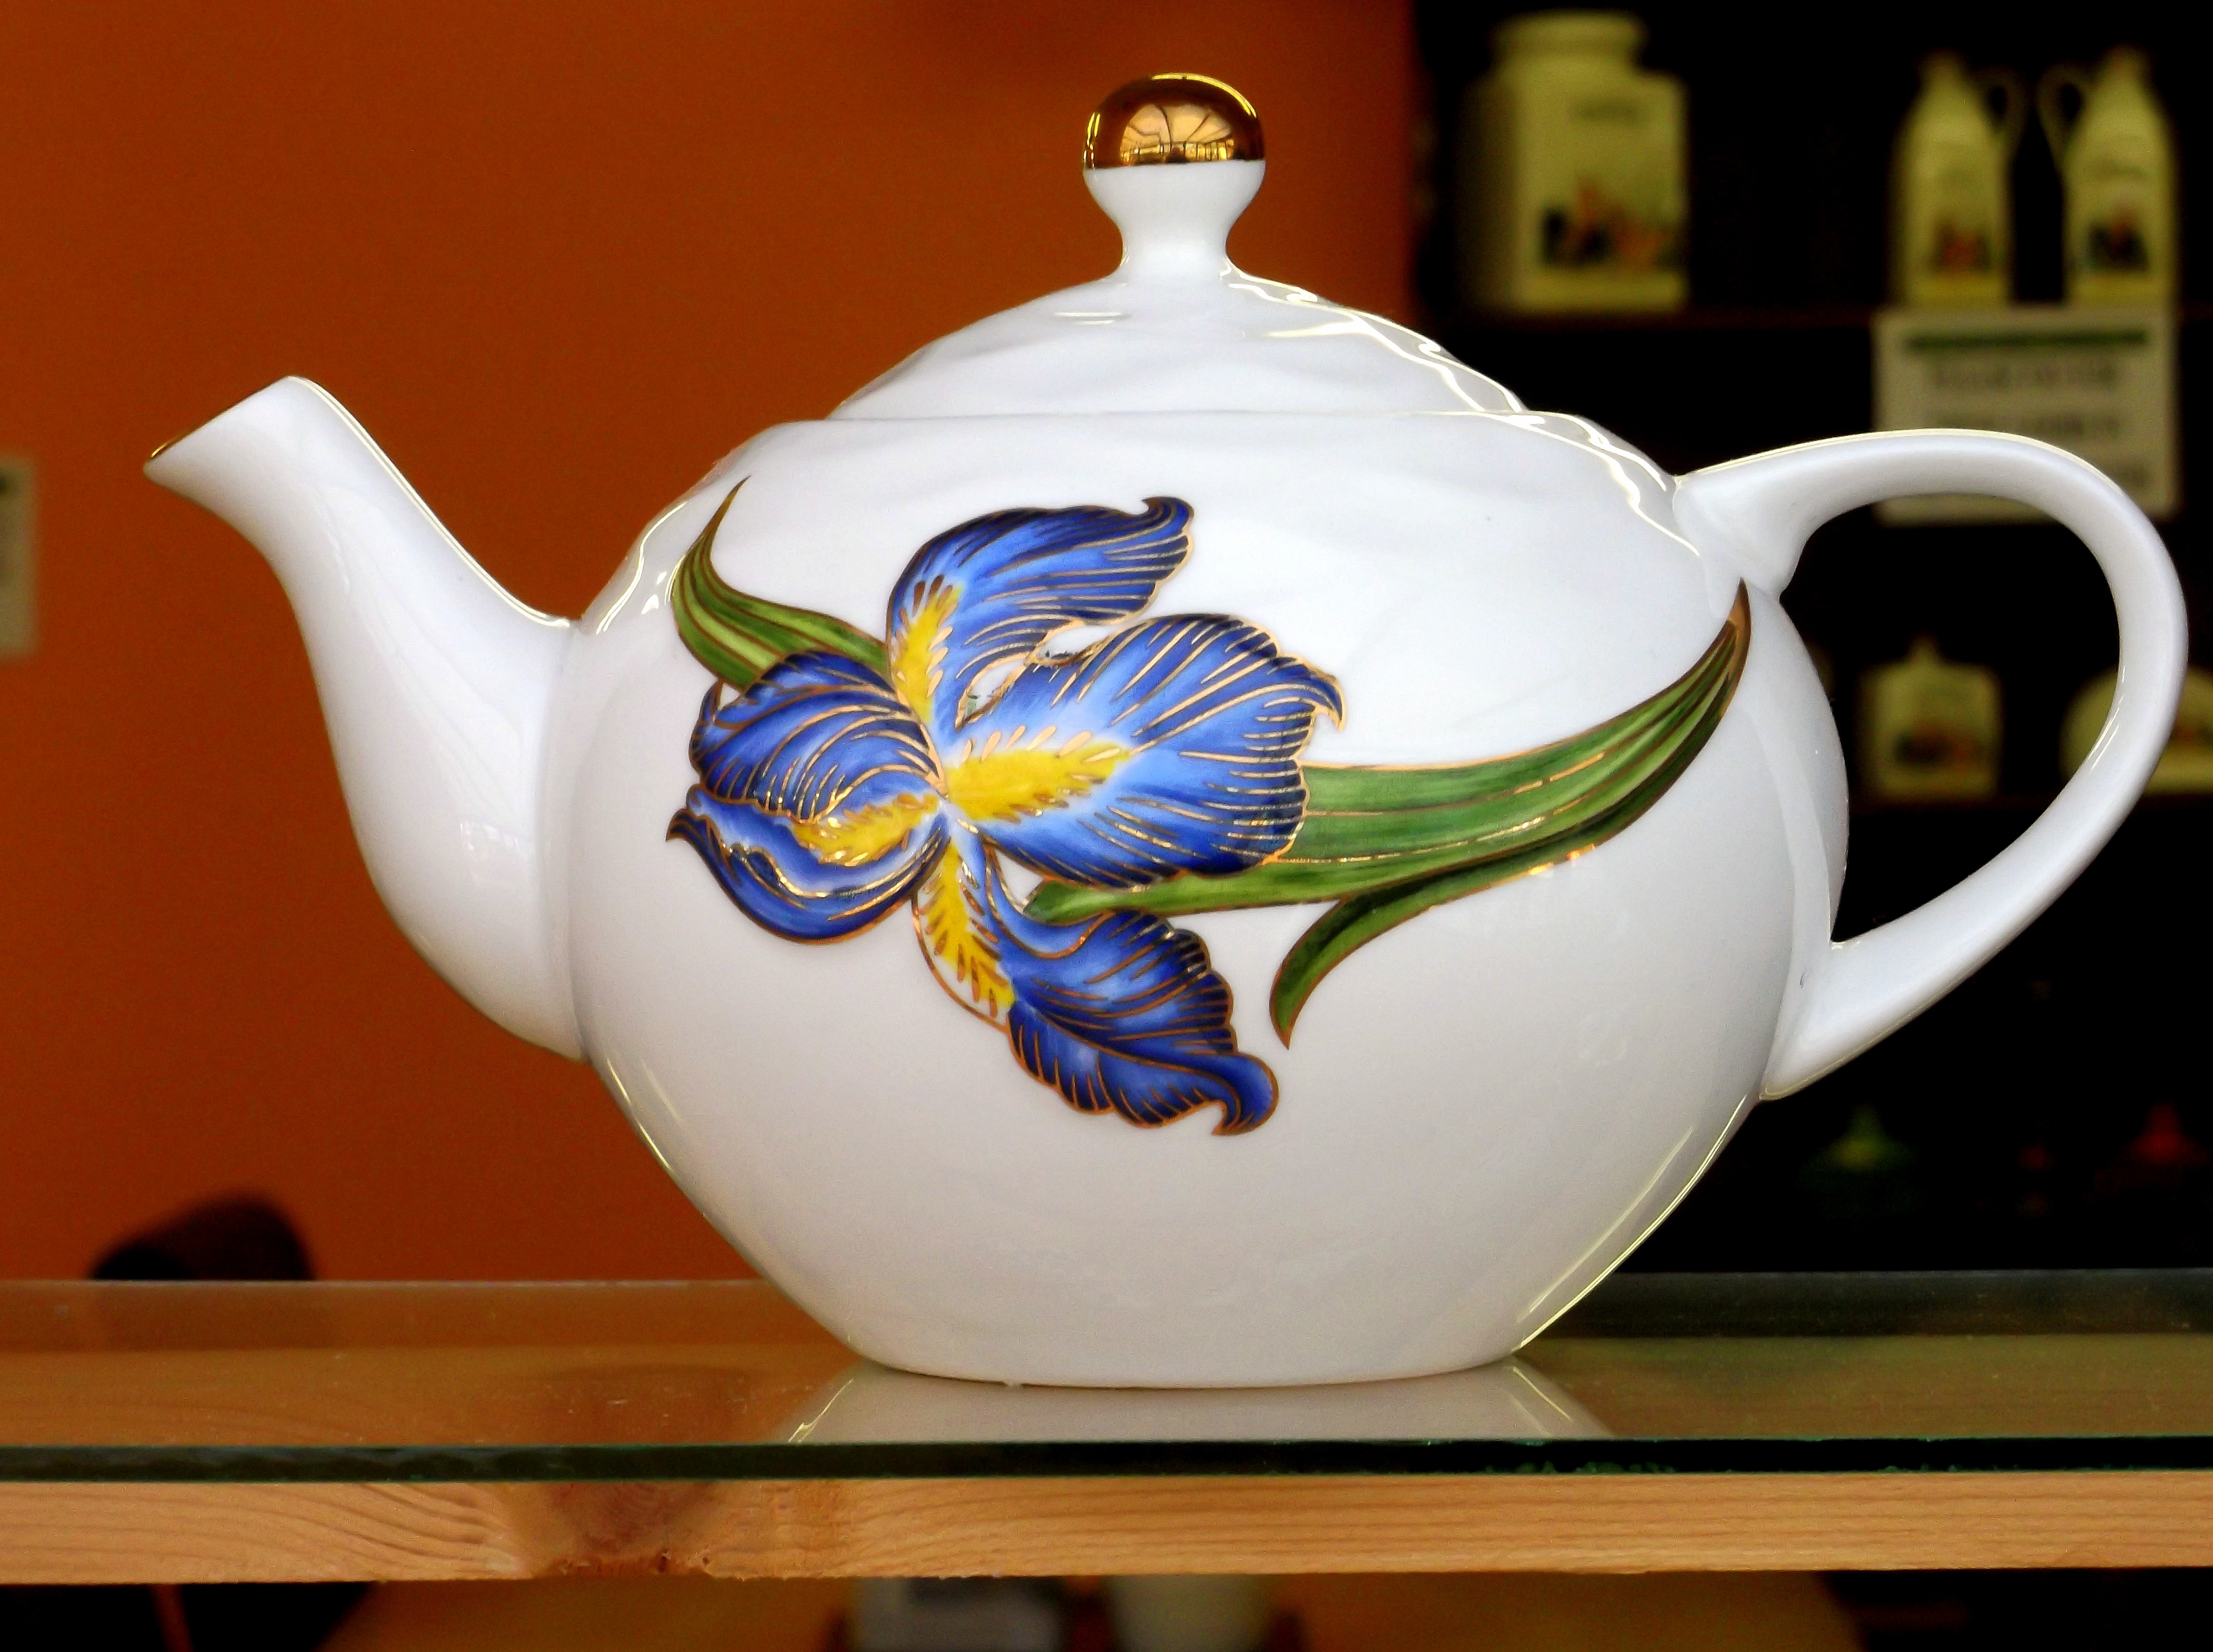
white, tea, flower, teapot, pot, color, ceramic, shelf, closeup, material, art, porcelain, china